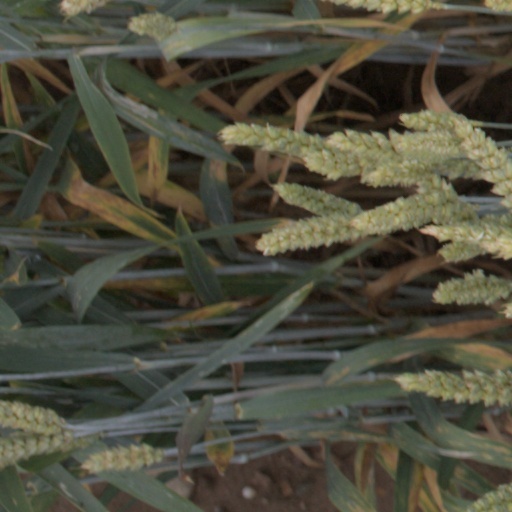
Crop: wheat